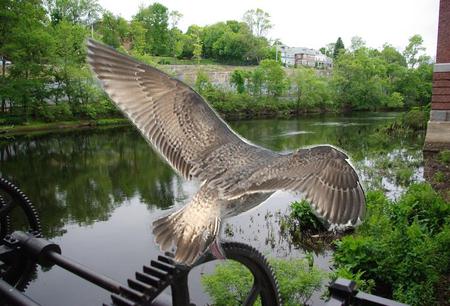
Bird species: Slaty_backed_Gull
Bird type: waterbird
Background: water